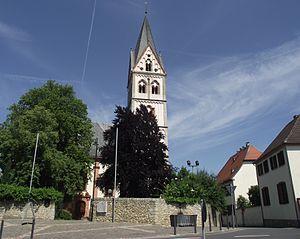
L'église Saint-Remi est une église catholique qui a été construite au plus tard en 700 à l'époque mérovingienne, et donc bien avant Charlemagne, choisie comme emplacement pour l'un de ses plus prestigieux sièges de la règle dans la ville de Ingelheim am Rhein. L'église est inscrite à la Convention pour la protection des biens culturels en cas de conflit armé.